Trico Plant No. 1

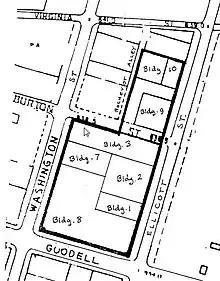
Site plan illustrating plant components.

The company continued to expand. In 1922 the manufacturer became the supplier of automatic windshield wiper systems to Cadillac. Initial work expanding the factory began in 1924, when the Buffalo architectural and engineering firm of Harold E. Plumer and Paul F. Mann were brought on to erect a modern four-story reinforced concrete building, known as Building #2, a short distance north of the ice house building. Additional buildings followed in the ensuing decades, including two stories added above the original ice house. Later buildings replaced Buildings #4, 5, and 6, and building #10 was built prior to 1923, but was purchased by Trico in 1946. By the completion of Building #8 in the late 1930s, Trico had taken up the entire block bounded by Burton, Washington, Goodell, and Ellicott Streets. Construction dates for the different parts of the building are shown in the table below.